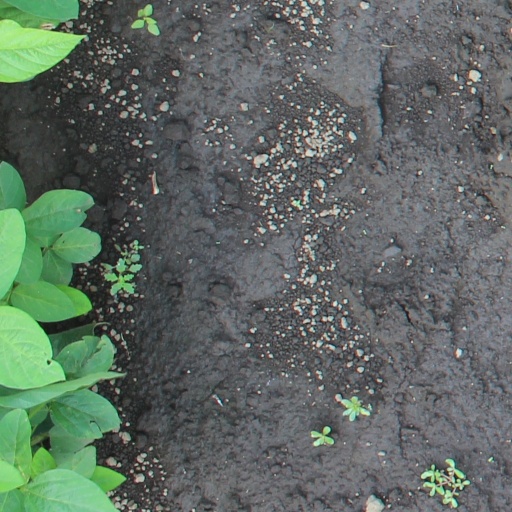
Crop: soybean